Taxonomy of lemurs

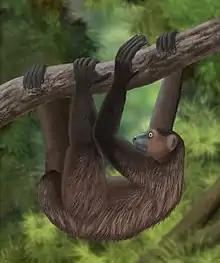
The naming of the extinct "Babakotia radofilai" in 1990 added another genus to the list of subfossil lemurs.

Until Owen published a definitive anatomical study in 1866, early naturalists were uncertain whether the aye-aye (genus "Daubentonia") was a primate, rodent, or marsupial. In the late 18th century, for example, the aye-aye was classified under the squirrel genus "Sciurus". By emphasizing its primate features, such as its postorbital bar, stereoscopic vision, and opposable hallux, over its rodent-like teeth, Owen demonstrated its affinity with other primates. In 1996, Ankel-Simons demonstrated that the shape and arrangement of the aye-aye's diminutive deciduous incisors indicate that this genus has a shared ancestry with the toothcombed primates. However, the placement of the aye-aye within the primates remained problematic until very recently. The karyotype of the aye-aye is noticeably different from that of its closest relatives, the lorises and the rest of the lemurs, with a diploid chromosome count of 2n=30. Based on its anatomy, researchers have found support for classifying the genus "Daubentonia" as a specialized indriid, a sister group to all strepsirrhines, and an indeterminate taxon within the primates. In 1931, Schwarz labeled the aye-aye as an offshoot of Indriidae, claiming that all lemurs were monophyletic, whereas Reginald Innes Pocock had previously placed the aye-aye outside of the lemurs. In that same year, Anthony and Coupin classified the aye-aye under infraorder Chiromyiformes, a sister group to the other strepsirrhines. Colin Groves upheld this classification in 2005 because he was not entirely convinced the aye-aye formed a clade with the rest of the Malagasy lemurs, despite molecular tests that had shown Daubentoniidae was basal to all Lemuroidea.